Bobby Kielty

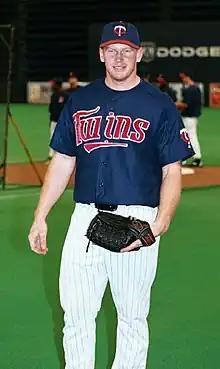
Kielty with the Minnesota Twins in 2002

Robert Michael Kielty (last name pronounced KELT-ee) (born August 5, 1976) is an American former professional baseball outfielder. He played for the Minnesota Twins, Toronto Blue Jays, Oakland Athletics, and Boston Red Sox during a Major League Baseball (MLB) career that lasted from 2001 to 2007. In his final MLB season, Kielty won the 2007 World Series over the Colorado Rockies as a member of the Red Sox.